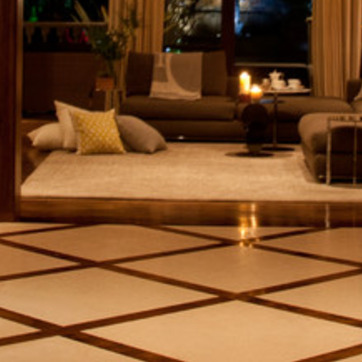
Material: carpet